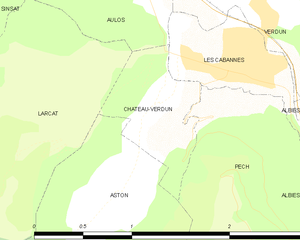
Carte des communes françaises: Château-Verdun
Château-Verdun est une commune française située dans le département de l'Ariège, en région Occitanie.